Andrew Saul

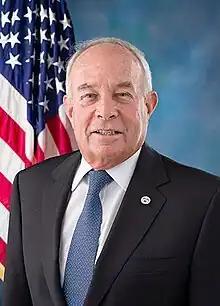
Official portrait, 2019

Andrew Marshall Saul (born November 6, 1946) is an American businessman and political candidate who served as the 16th commissioner of the United States Social Security Administration from 2019 to 2021. Saul was fired from the position by President Joe Biden on July 9, 2021, after refusing to offer his requested resignation. Saul stated that his discharge was illegal.